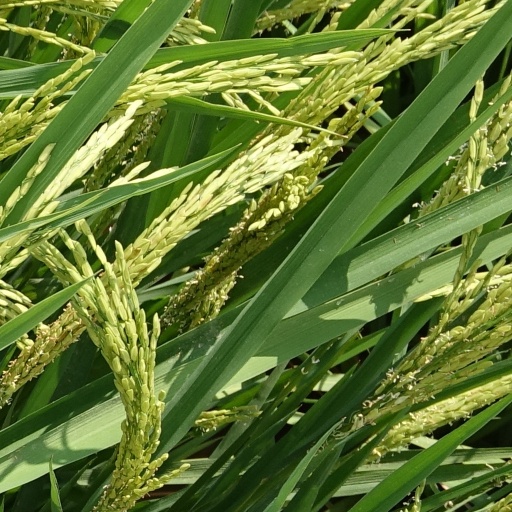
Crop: rice